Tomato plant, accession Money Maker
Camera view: vertical (180 deg); turntable rotation: 270 degrees
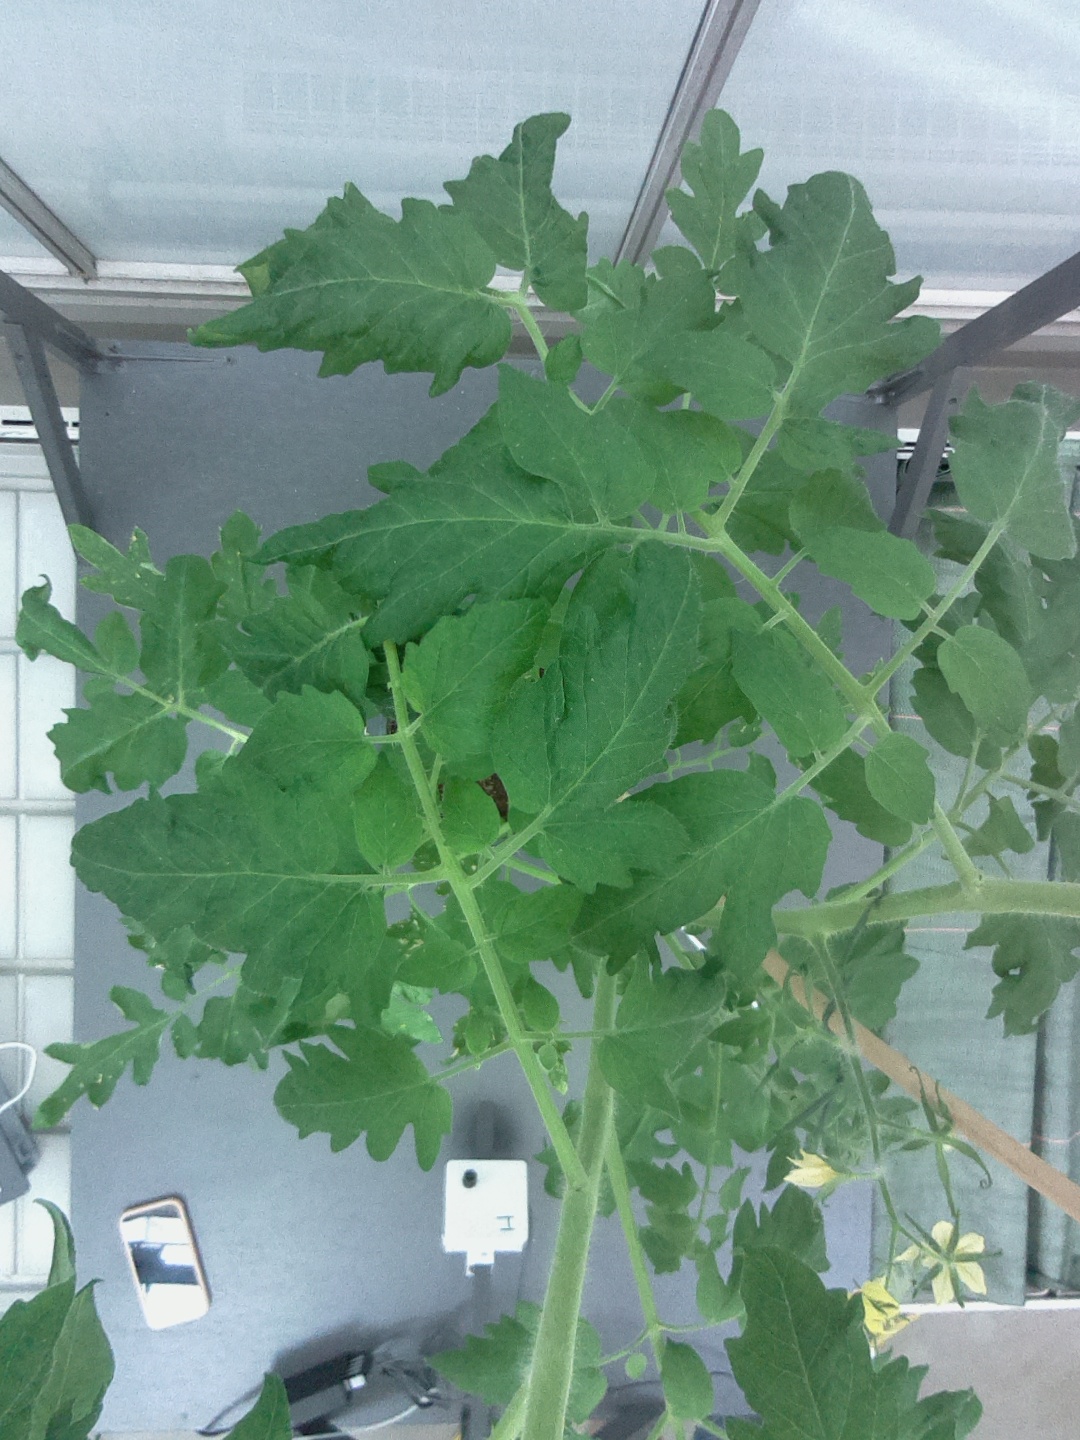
BBCH growth stage 64: 40%-50% of flowers open